Enkidu

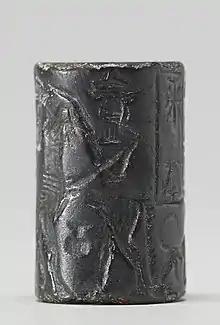
Cylinder seal with Enkidu vanquishing the Bull of Heaven - Walters 42786 - Side G

Uruk refuses to participate in the digging of wells for the benefit of Kish, whose kingdom had the hegemony of Sumer. Its king Agga submits the city to a siege. Enkidu is sent to prepare the weapons and wait for Gilgamesh's order. After the battle, Gilgamesh defeats Agga, and makes him return, defeated and humiliated, to Kish.